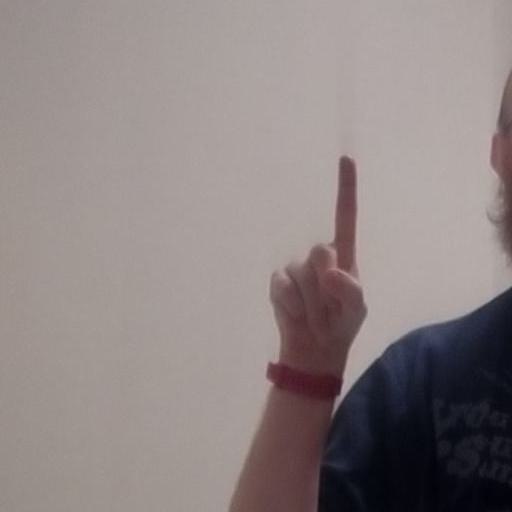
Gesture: one